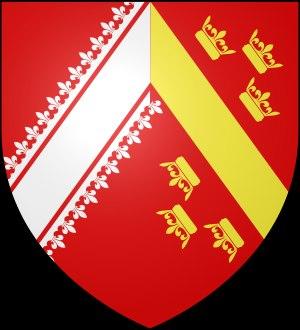
Les blasons composent souvent plusieurs armes sur un même écu. Des armes composées sont formées d'armes plus simples, accolées suivant une figure de partition simple, ou assemblées par quartiers. Des armes peuvent également être composées par des pièces honorables, le plus souvent en ajoutant un chef ou un canton aux armoiries principales.